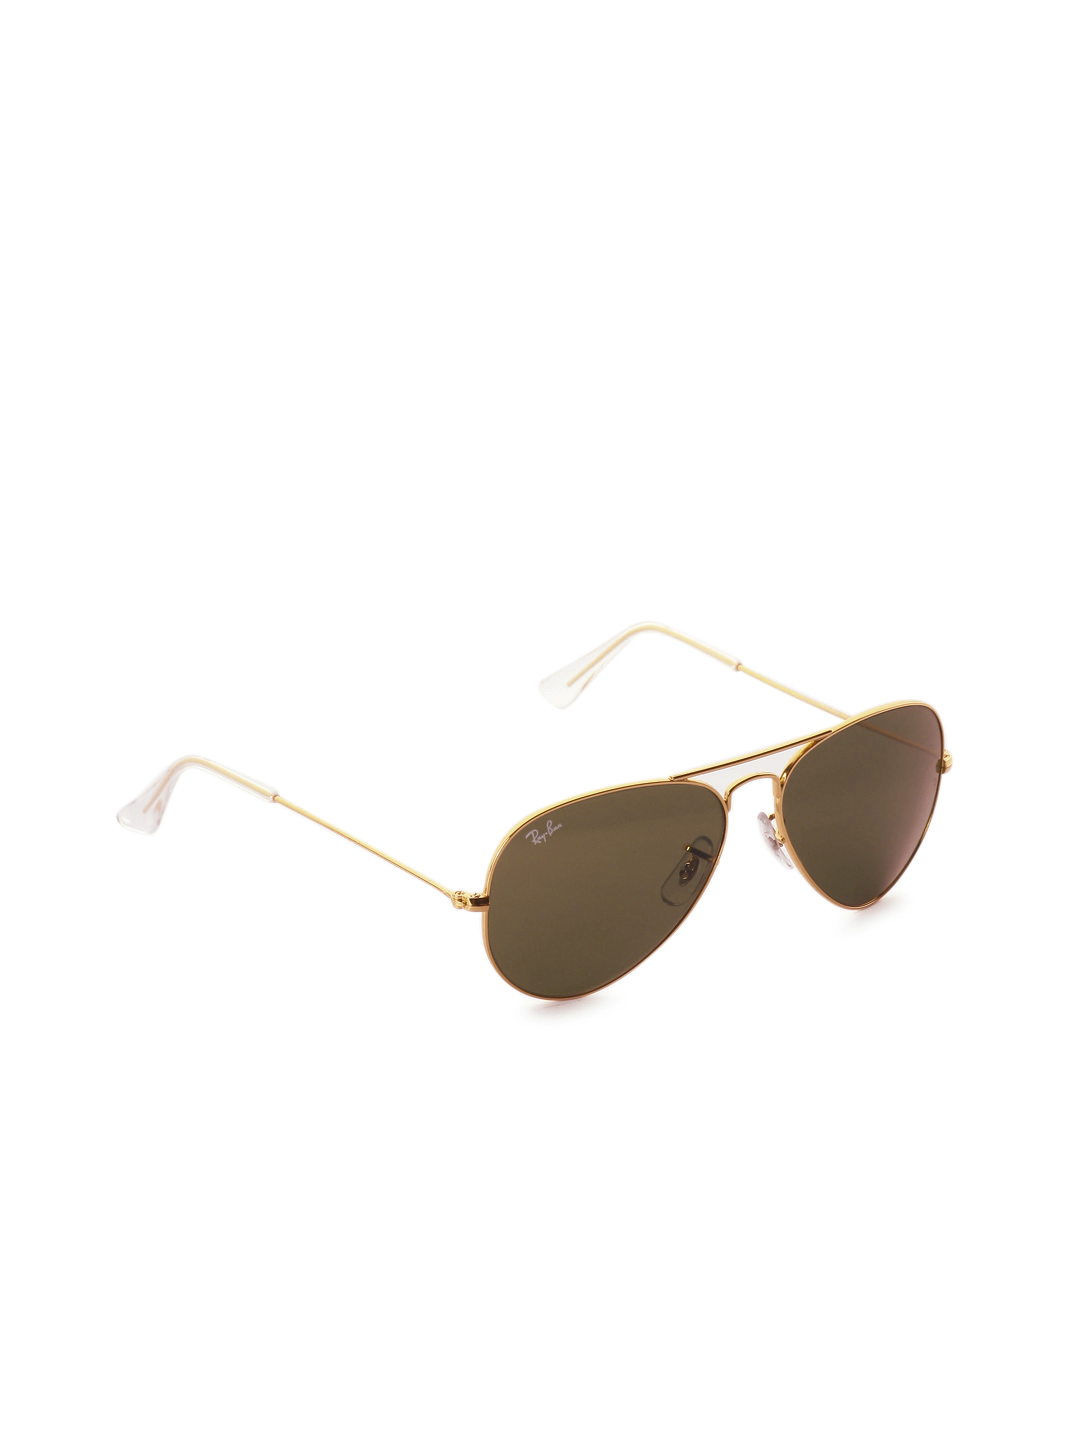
Ray-Ban Men Sunglasses
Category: Accessories / Eyewear / Sunglasses
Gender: Men
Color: Gold
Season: Winter 2016
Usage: Casual